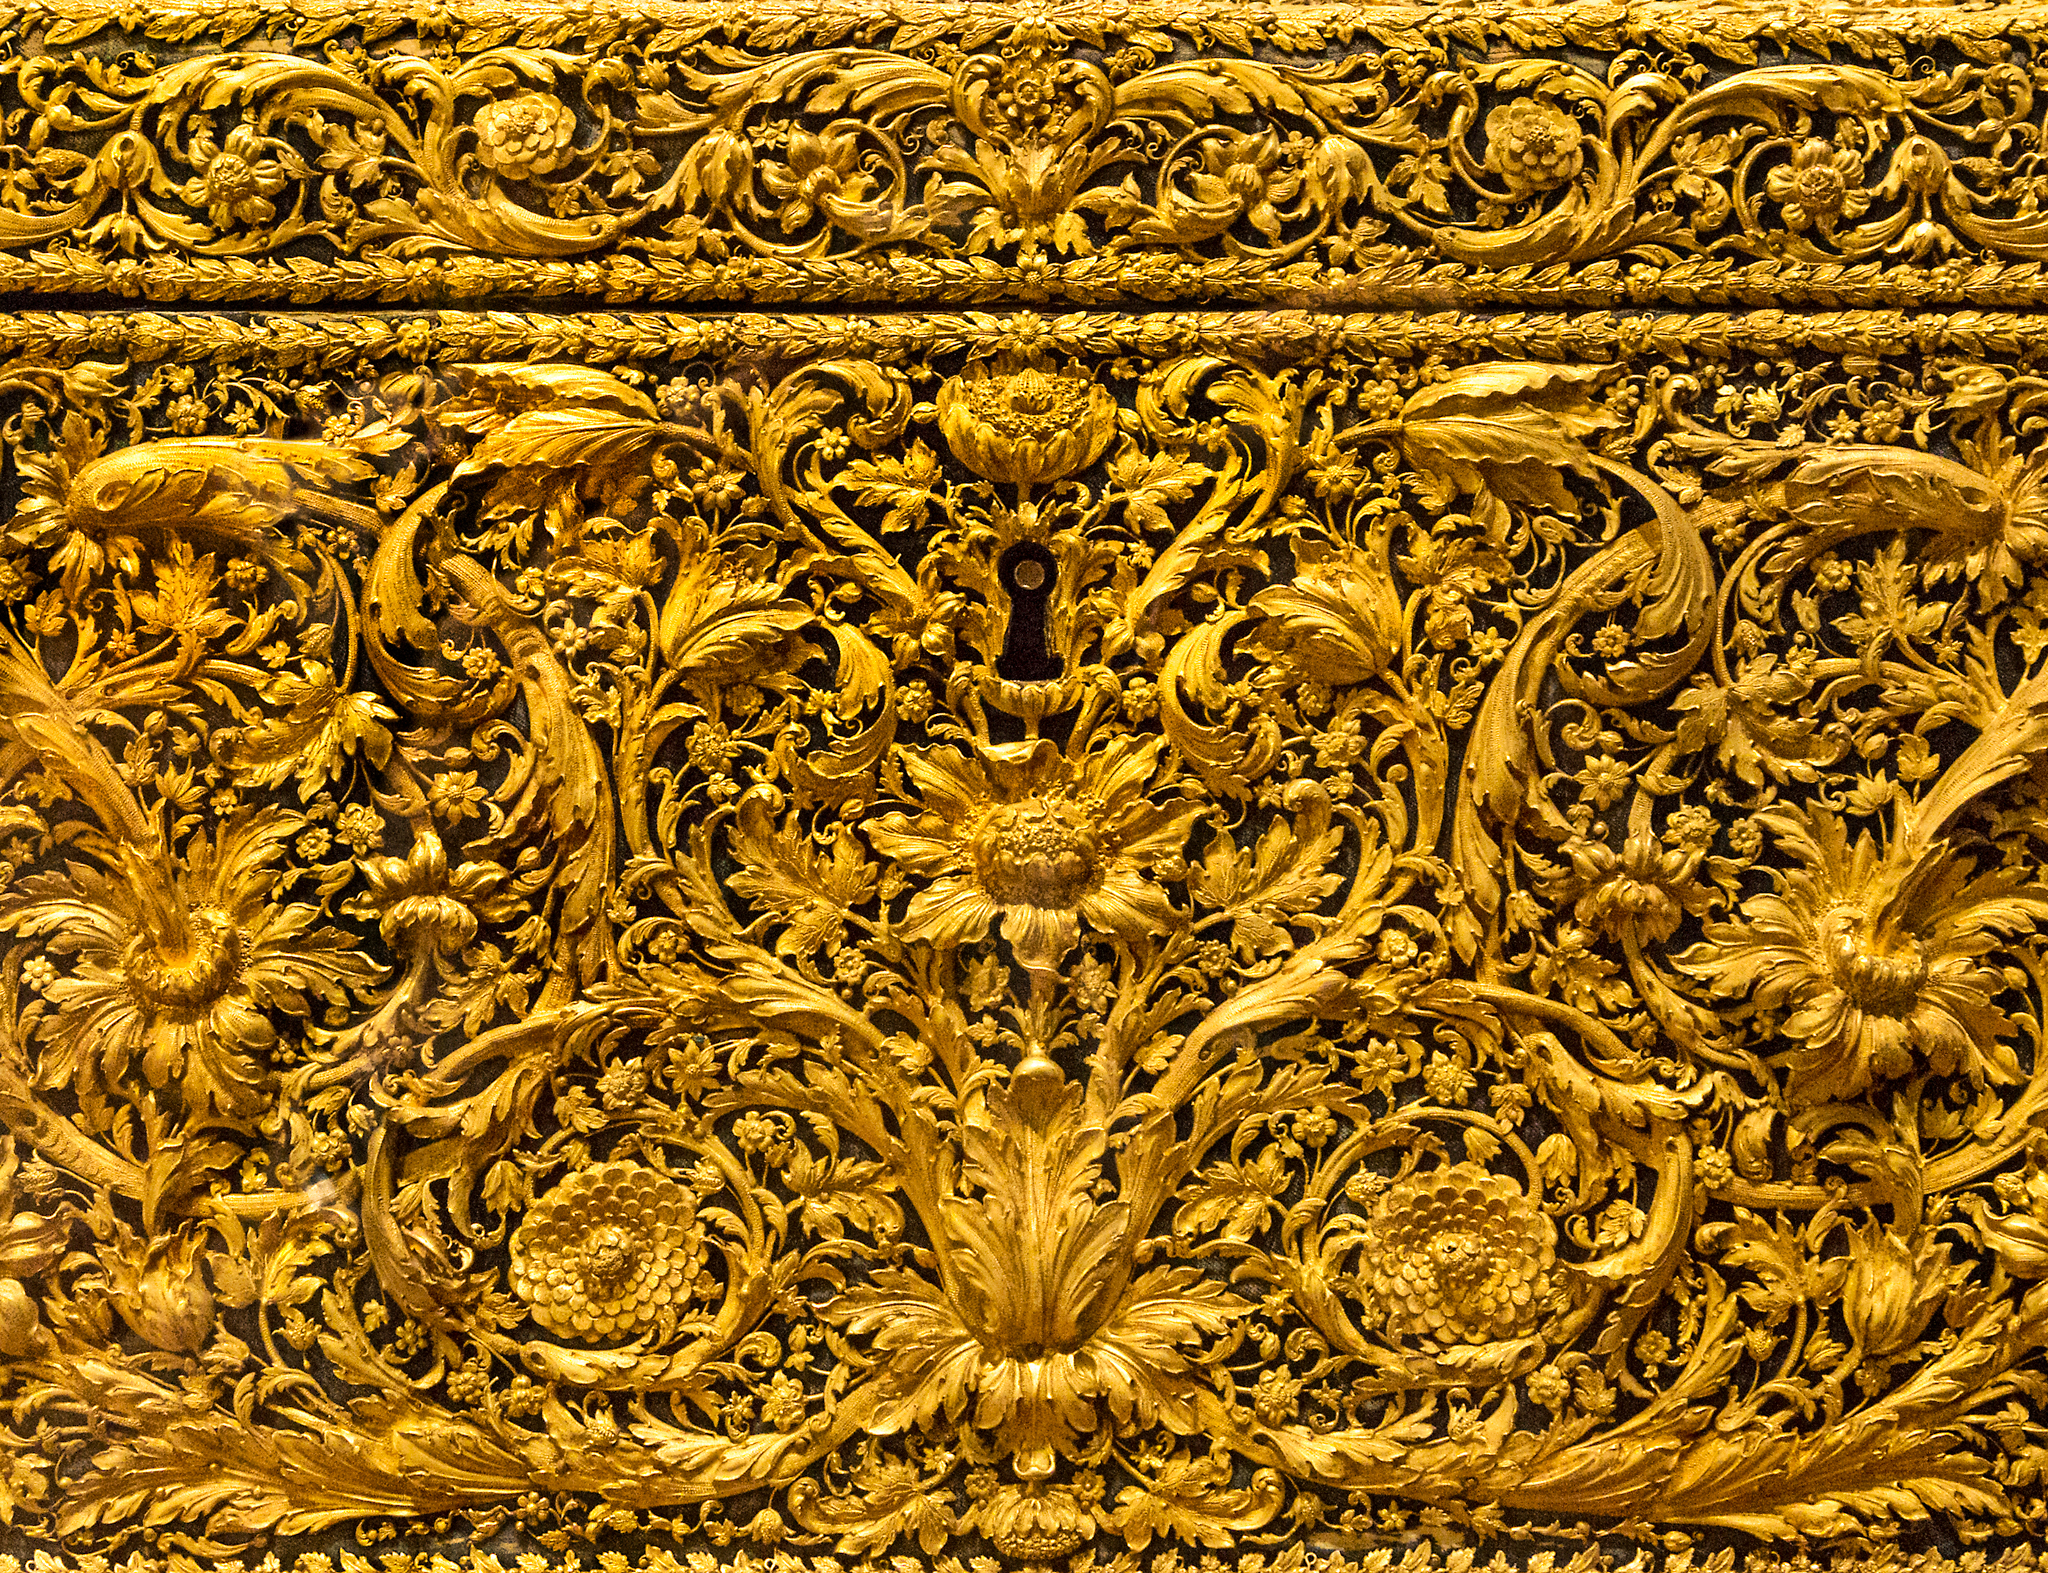
paris, france, pattern, louvre, box, object, chest, art, gold, design, carpet, tapestry, carving, keyhole, relief, manmade, filigree, intricate, 36116, casket, filltheframe, jewelrybox, 1676, decorativearts, flooring, stone carving, ancient history